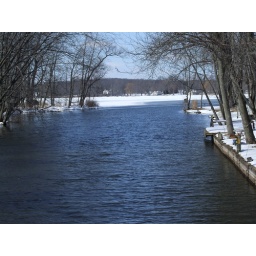
praire river into pairie lake in the distance. this is right by our house